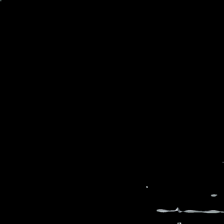
View: back
Type: Dress
Category: Ladies
Brand: Esmara (Lidl)
Colors: Grey
Material: ?
Cut: Regular
Size: S
Season: All
Stains: Minor
Damage: fläck
Damage location: top center
Damage 2 location: bottom left
Price range: <50
Recommended usage: Export
Description: grå byxdress nopprig över hela, fläck vid halsen